Plunketts Creek (Loyalsock Creek tributary)

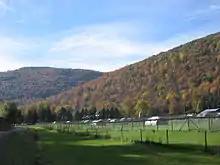
The Plunketts Creek valley looking southwest, with the Northcentral State Game Farm pheasant enclosures. Coal Mine Hollow in Cove Mountain is at left.

Meginness (1892) wrote that "Plunkett's Creek township, on account of its dashing mountain streams of pure water, has always been a favorite place for trout fishing." In 2007, the Pennsylvania Fish and Boat Commission classified both Engle Run and the Noon Branch of Wolf Run as Class A Wild Trout Waters, defined as "streams which support a population of naturally produced trout of sufficient size and abundance to support a long-term and rewarding sport fishery." Barbours has been popular from early on with "anglers seeking trout in the 'Sock and its tributaries", as well as with hunters after black bear, white-tailed deer, and wild turkey in the surrounding forests.